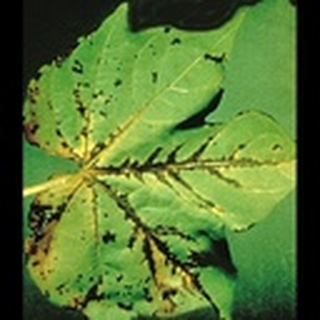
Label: cotton_bacterial_blight